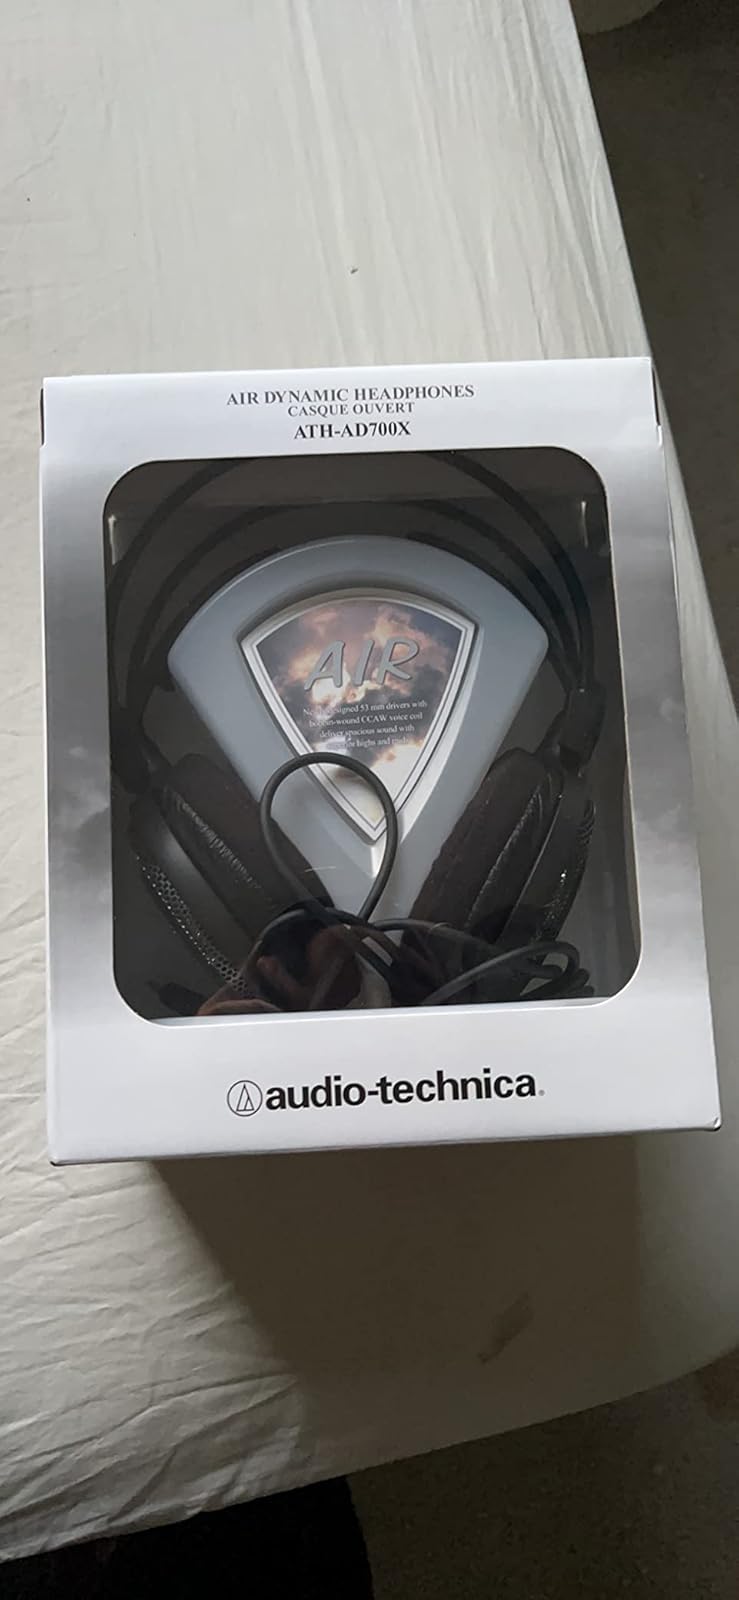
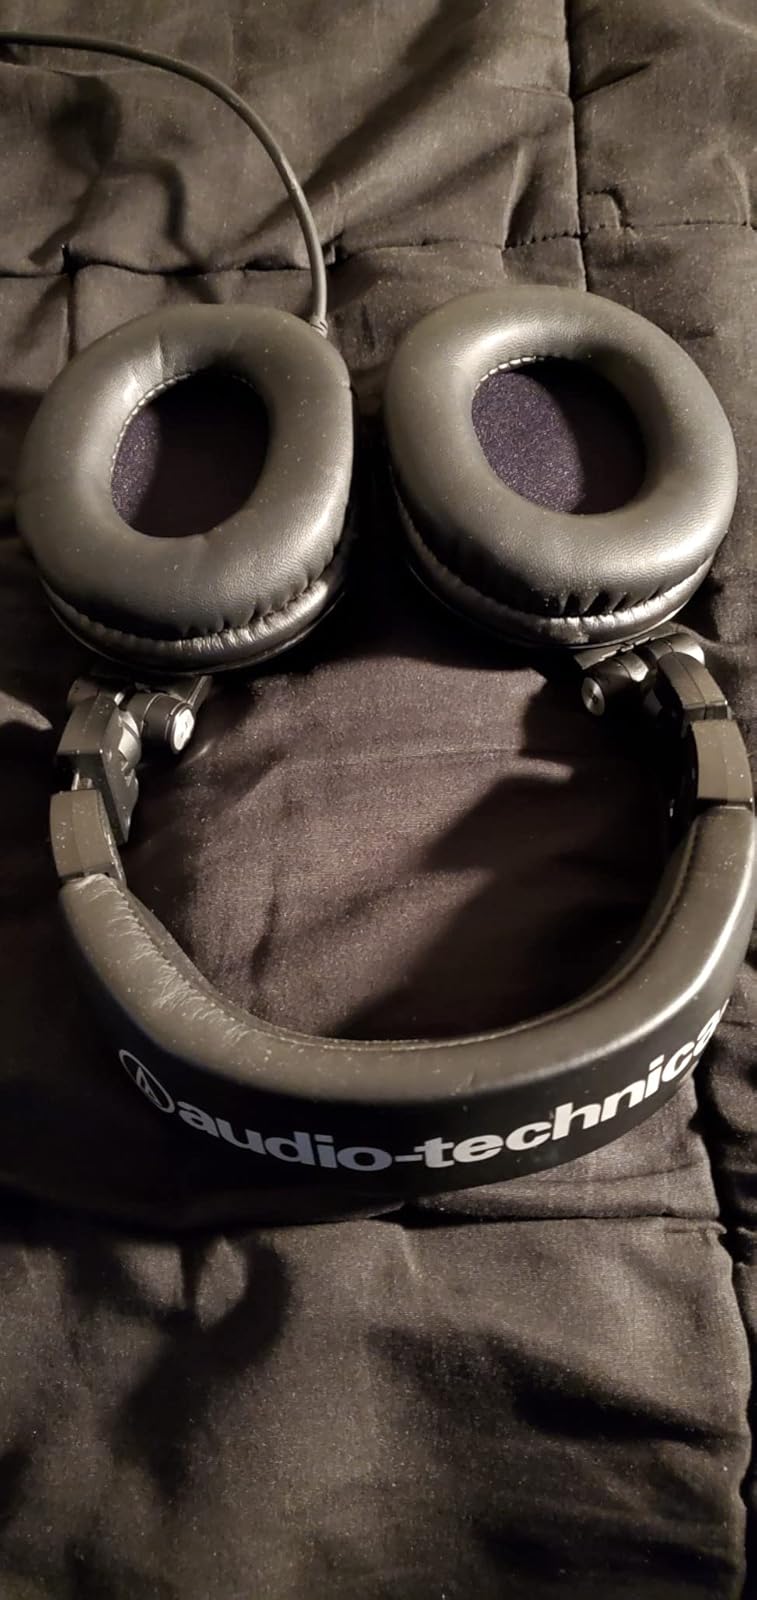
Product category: headphones
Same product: no